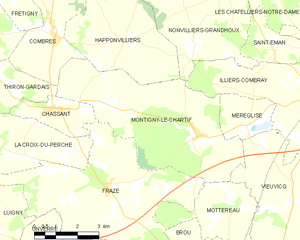
Carte de Montigny-le-Chartif et des communes limitrophes.
Montigny-le-Chartif est une commune française située dans le département d'Eure-et-Loir en région Centre-Val de Loire.